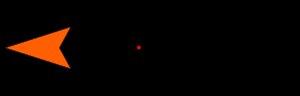
L'effet Doppler, ou effet Doppler-Fizeau, est le décalage de fréquence d’une onde observé entre les mesures à l'émission et à la réception, lorsque la distance entre l'émetteur et le récepteur varie au cours du temps. Si on désigne de façon générale ce phénomène physique sous le nom d'effet Doppler, le nom d'« effet Doppler-Fizeau » est réservé aux ondes électromagnétiques.
Le radar est un système qui utilise les ondes électromagnétiques pour détecter la présence et déterminer la position ainsi que la vitesse d'objets tels que les avions, les bateaux, ou la pluie. Les ondes envoyées par l'émetteur sont réfléchies par la cible, et les signaux de retour sont captés et analysés par le récepteur, souvent situé au même endroit que l'émetteur. La distance est obtenue grâce au temps aller/retour du signal, la direction grâce à la position angulaire de l'antenne où le signal de retour a été capté et la vitesse avec le décalage de fréquence du signal de retour généré selon l'effet Doppler. Il existe également différentes informations trouvées par le rapport entre les retours captées selon des plans de polarisation orthogonaux.
Un radar Doppler est un radar qui utilise l'effet Doppler-Fizeau de l'écho réfléchi par une cible pour mesurer sa vitesse radiale. Le signal micro-onde — émis par l'antenne directionnelle du radar — est réfléchi par la cible et comparé en fréquence avec le signal original aller et retour. Il permet ainsi une mesure directe et extrêmement précise de la composante vitesse de la cible dans l'axe du faisceau. Les radars Doppler sont utilisés pour la défense aérienne, pour le contrôle du trafic aérien, pour la surveillance des satellites, pour les contrôles de vitesse sur route, en radiologie et dans les réseaux d'assainissement.
Un radar de contrôle routier est un instrument servant à mesurer la vitesse des véhicules circulant sur la voie publique à l'aide d'ondes électromagnétiques de l'ordre du centimètre. Ce type de cinémomètre est principalement utilisé afin d'identifier les contrevenants aux limites de vitesse.
La visualisation des cibles mobiles est une des fonctions offertes par certains radars. Cette fonction consiste à éliminer les échos venant des cibles fixes pour ne traiter que les échos des cibles mobiles. Les cibles fixes renvoient un écho radar à la fréquence du signal reçu, alors que les cibles mobiles modifient la fréquence du signal renvoyé. Cet effet est connu sous le nom d'effet Doppler. La différence entre la fréquence reçue et la fréquence renvoyée est fonction de la vitesse de la cible par rapport au radar.